Tiberius Julius Rhescuporis I

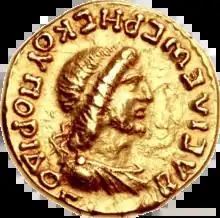

Rhescuporis I ("Tiberios Iulios Rheskouporis Philocaesar Philoromaios Eusebes", flourished 1st century, died 93), often alternatively enumerated as Rhescuporis II, was a Roman client king of the Bosporan Kingdom.